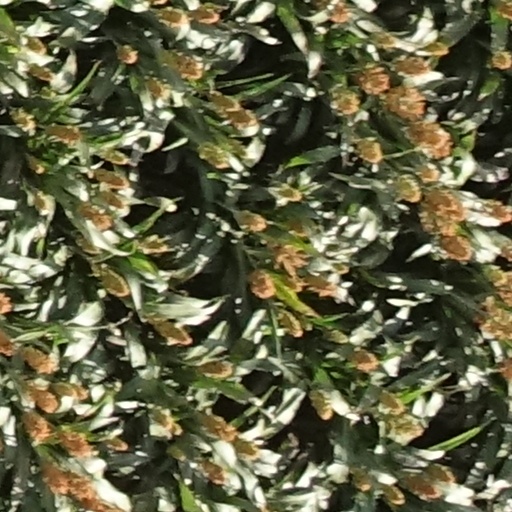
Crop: sorghum